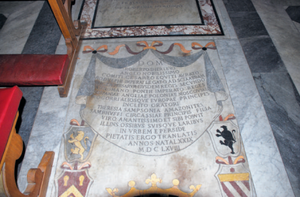
Theresia Sampsonia, née dans l'Empire séfévide et morte en 1668 à l'âge de 79 ans, fut l'épouse de Robert Shirley.